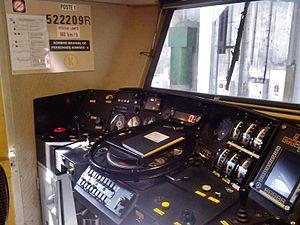
Cabine et pupitre de conduite de la BB 22209 R.
Les BB 22200 sont une série de 205 locomotives électriques de ligne bicourant de la SNCF, mises en service à partir de 1976, et toujours en service.